2024 Pensacola 150

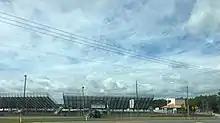
Five Flags Speedway, the circuit where the race will be held.

Five Flags Speedway is a half-mile (0.8 km) paved oval racetrack in Pensacola, Florida. It opened in 1953 and is located on Pine Forest Road. It is christened after the nickname of Pensacola—"City of Five Flags."